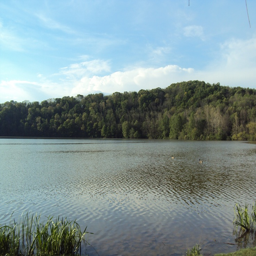
a beautiful afternoon on person